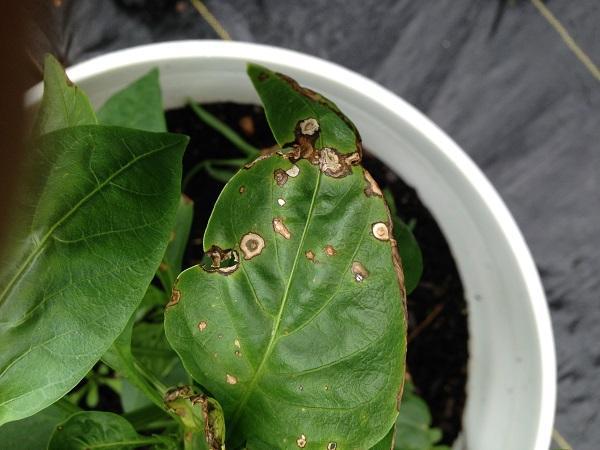
Plant: Bell pepper
Disease: bell pepper bacterial spot